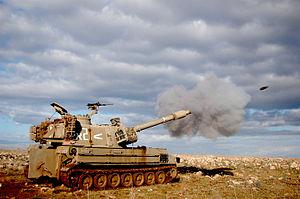
Un véhicule militaire blindé ou véhicule blindé de combat est un véhicule militaire, protégé par un blindage et armé.